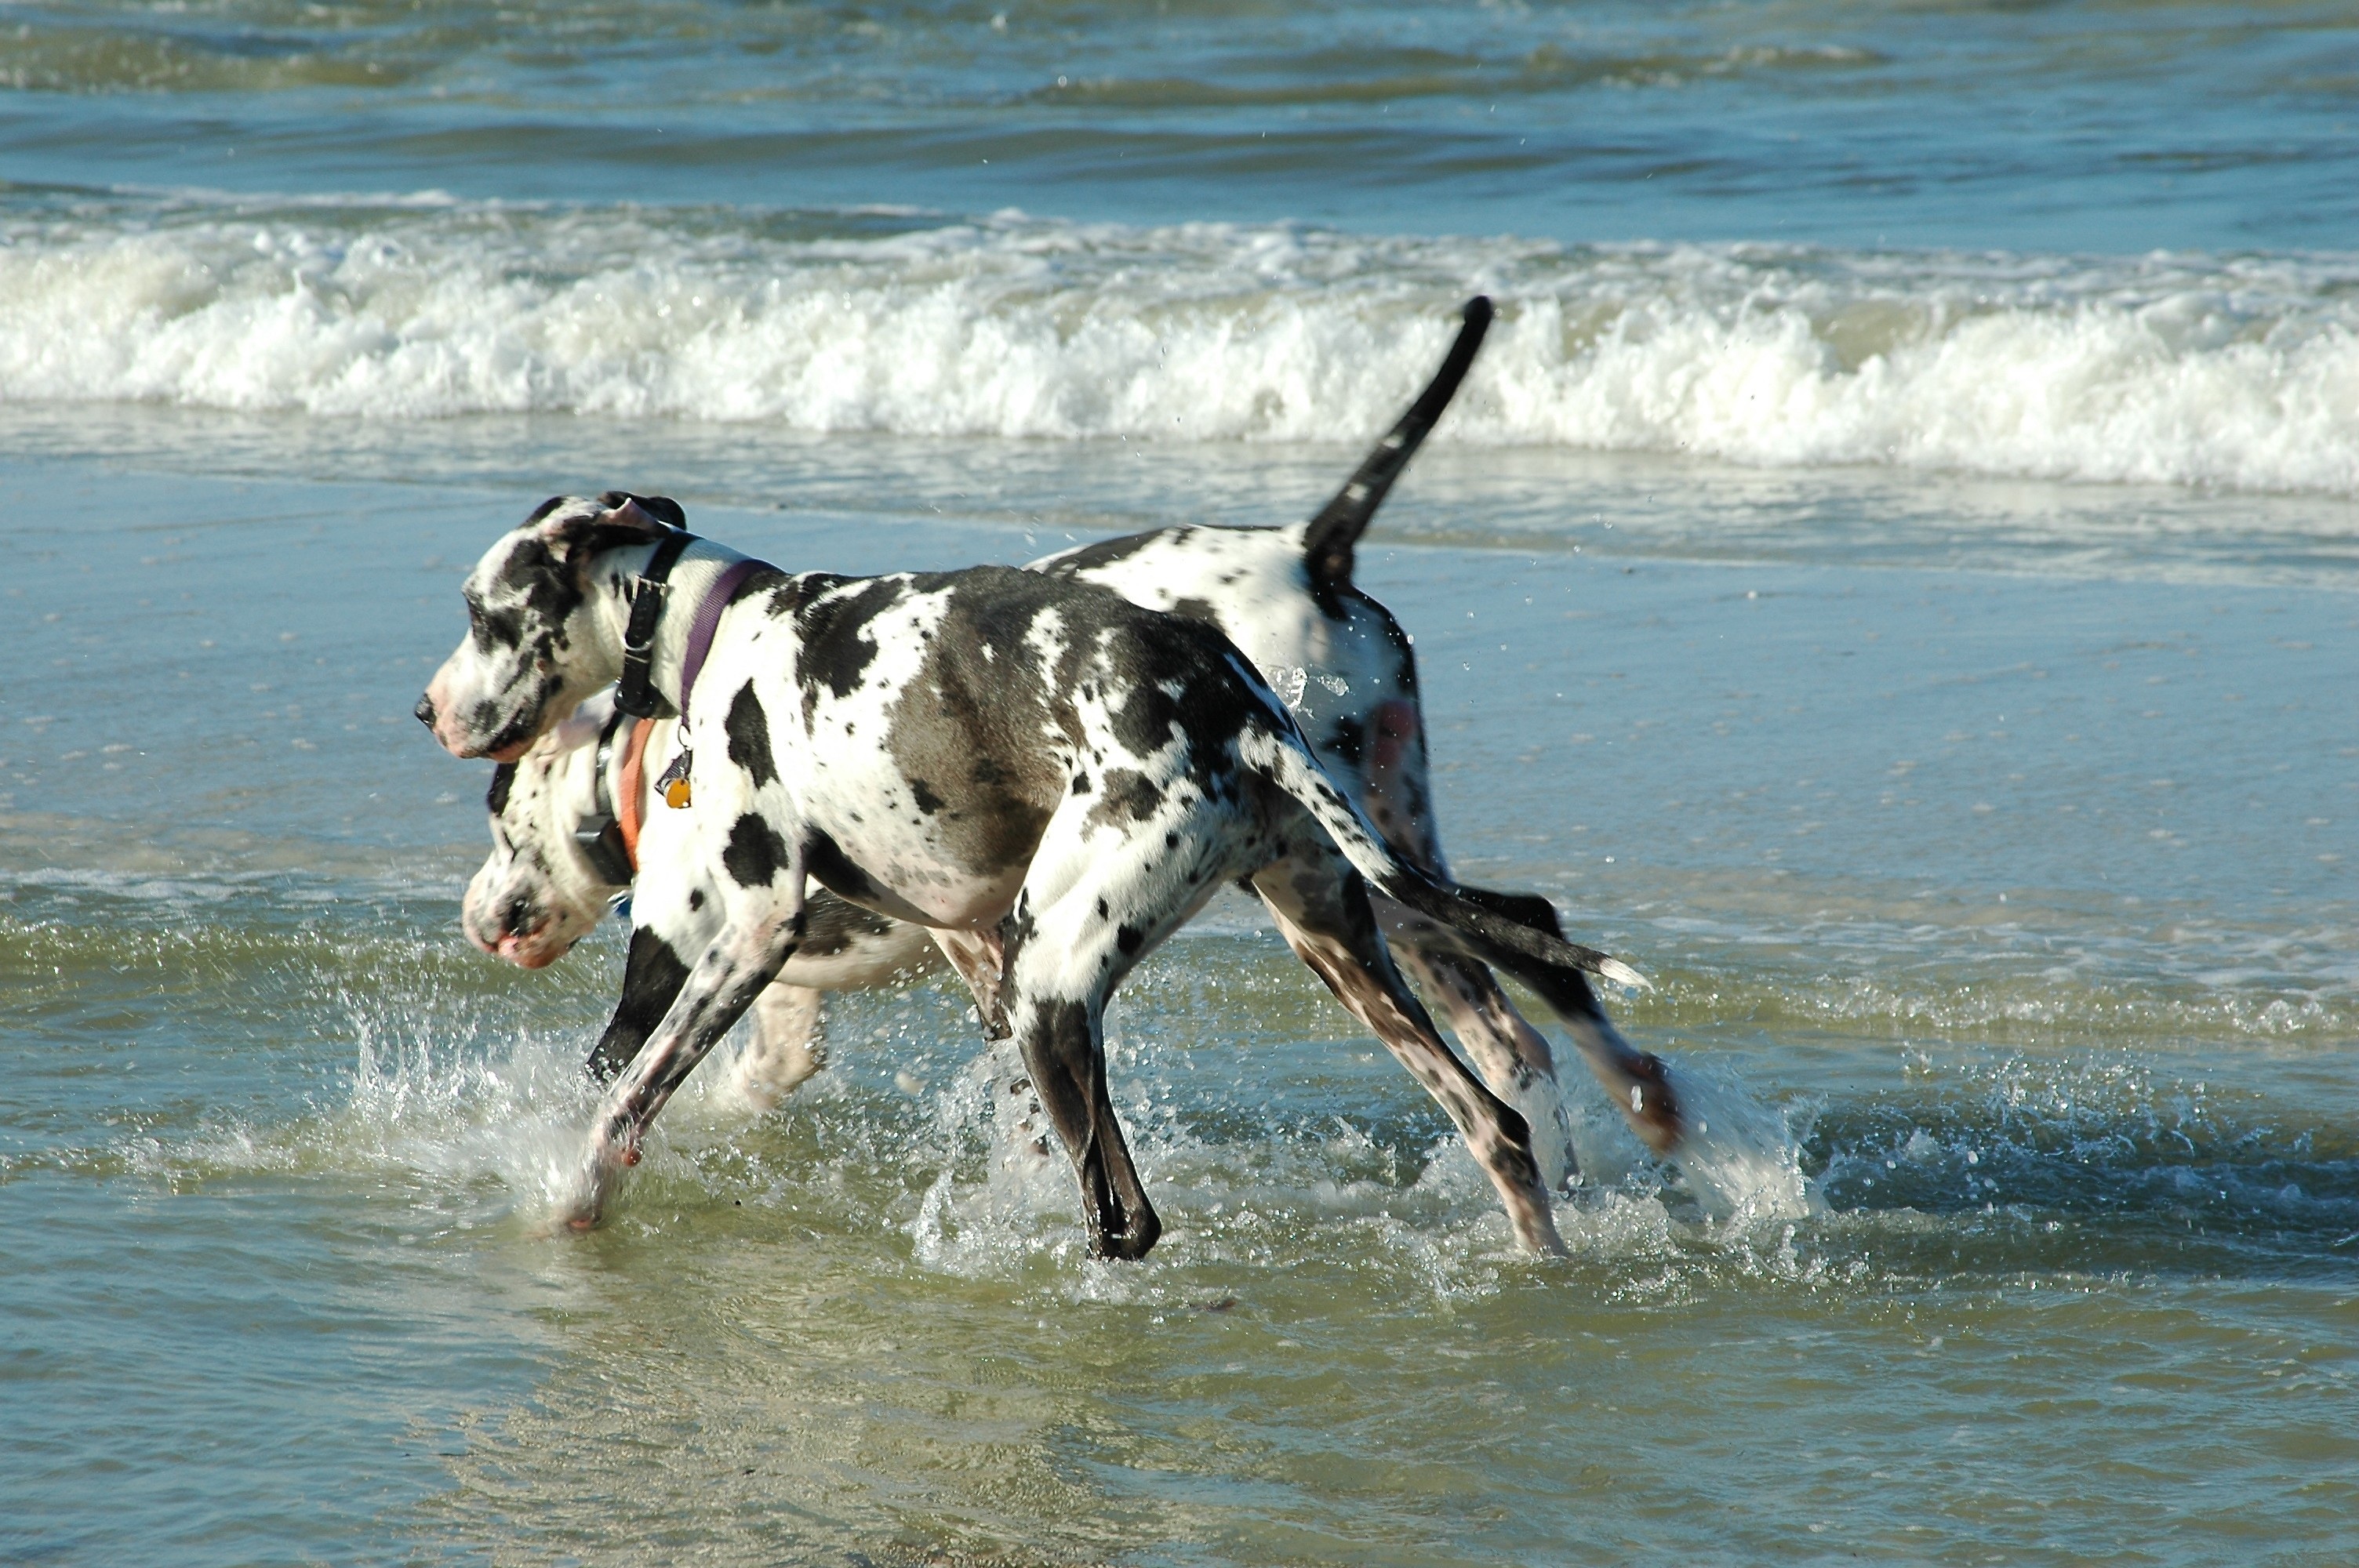
beach, sea, water, nature, outdoor, ocean, hair, white, dog, animal, cute, canine, pet, fur, surf, young, mammal, playing, friend, hound, face, dogs, head, vertebrate, big, domestic, large, adorable, breed, doggy, purebred, pedigree, obedient, guard dog, great danes, dog like mammal